Charny, Yonne

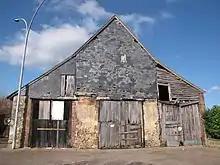

In 1706, a great fire destroyed part of the town – the Grange aux Dîmes (the “Tithe Barn”) and a few houses on the street “rue des Ponts” were all that remained. Towards the end of 1802, Charny became the head town of the canton. In 1840 the bridge over the River Ouanne and the Town Hall were built. In 1946 the small village “la Mothe aux Aulnaies” became a part of Charny – giving it a larger territory over the valley of the River Ouanne.